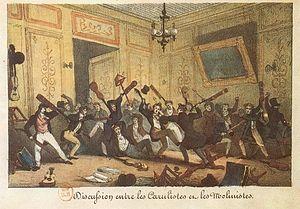
La Guitaromanie - Discussion entre les Caruliotes et les Molistes."
La guitaromanie est le nom que l'on a donné à une vogue incroyable de la guitare au début du XIXᵉ siècle dans les grandes capitales européennes.